New Karshi

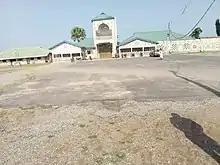
The front view of the palace of Emir of New Karshi, Nasarawa State, Nigeria

New Karshi in Nasarawa State was founded by Alhaji (Dr) Muhammadu Bako II and approved as a resettlement town for the inhabitants of Karshi Abuja in the Nigeria federal capital in 1980 by the former civilian Governor of Plateau State, chief Solomon Daushep Lar. The native inhabitants of Karshi in Abuja were ordered to vacate their native land as a result of the movement of Nigeria capital from Lagos to Abuja to solve the problem of over crowding and heavy traffic jam around the seat of power then in Dodan Barrackas, in the city of Lagos. The military government of general Murtala Mohammed in 1976 promulgated Decree No.6 creating Abuja as new Federal Capital Territory of Nigeria. The Decree ceded ownership of Abuja land to federal government declaring it a neutral territory where no individuals, or ethnic groups who had inhabited the area for centuries could claim ownership of the land. The decree ordered immediate vacation of the territory of those that had been living there. Consequently, the Decree created funds for relocation and settlement of the natives in places of their choice outside the area mapped for the federal capital territory, preferably their home states.